Kim Dong-han

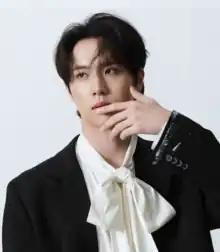
Kim in March 2022

Kim Dong-han (born July 3, 1998), also known mononymously as Donghan, is a South Korean singer, songwriter and actor. He first became known for competing in the reality survival show "Produce 101" Season 2, and later debuted in the boy band JBJ. Kim made his solo debut with the release of his EP "D-Day" in June 2018. He is currently a member of South Korean boy band WEi.